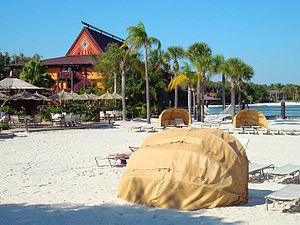
La culture Tiki est un thème artistique et décoratif s'inspirant de la culture polynésienne né aux États-Unis et à la mode entre les années 1920 et 1960. Son nom provient de la sculpture dite « tiki ».